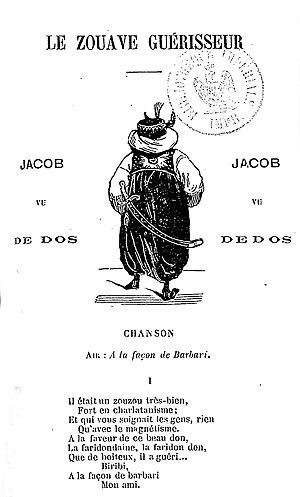
Auguste-Henri Jacob, dit le zouave Jacob, né le 6 mars 1828 à Saint-Martin-des-Champs et mort le 23 octobre 1913 à Paris, est un guérisseur français célèbre à Paris sous le Second Empire.